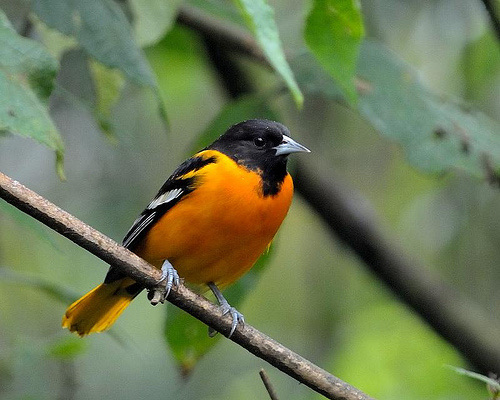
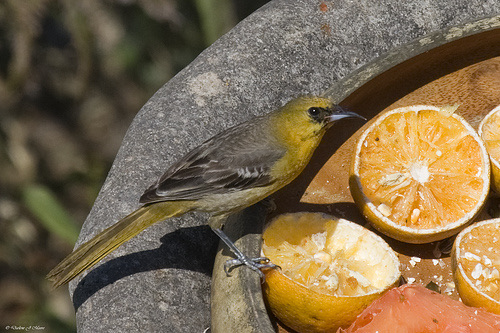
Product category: misc
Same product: yes